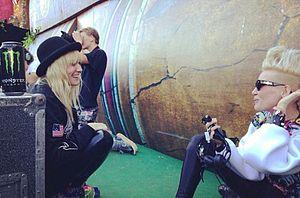
Miriam Nervo et Olivia Nervo sont deux mannequins, musiciennes, disc jockeys et auteures-compositrices de musiques dance et electro house, mieux connues sous le nom de NERVO.